Venafro

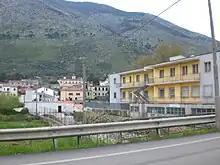
Venafro highway.

Venafro has many road and rail connections due to its geographical position, being placed right at the south-western region of Molise. The town is crossed by the SS 85 Venafrana, which connects the Caianello motorway interchange with Molise and Campania; SS6 Casilina, linking with Lazio and Molise San Vittore del Lazio motorway. Finally, the municipality is crossed by the Vairano-Isernia railway.